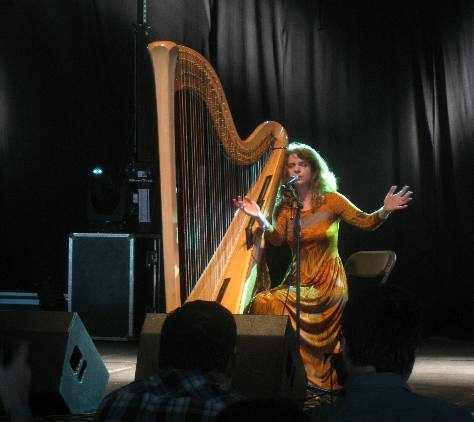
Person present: No